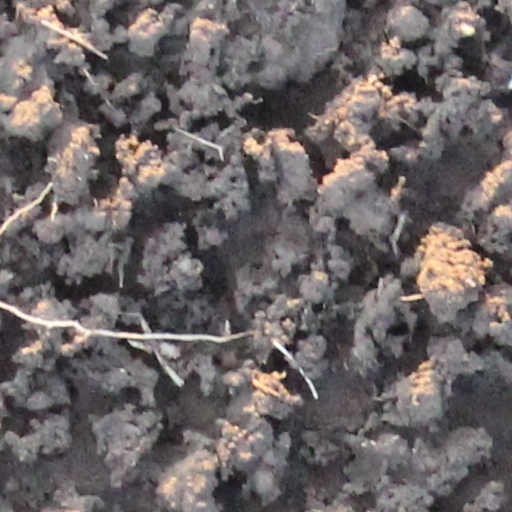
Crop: wheat